Juan Andreu Almazán

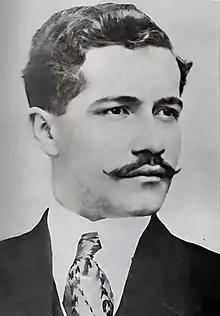
Gen. Juan Andreu Almazán in May 1916

Juan Andreu Almazán (May 12, 1891 – October 9, 1965) was a Mexican revolutionary general, politician and businessman. He held high posts in the Mexican Army in the 1920s and ran for the presidency of Mexico in 1940 in a highly disputed election, having accumulated great wealth from construction. General Almazán became one of Mexico's and Latin America’s wealthiest citizens in the early 1940s.